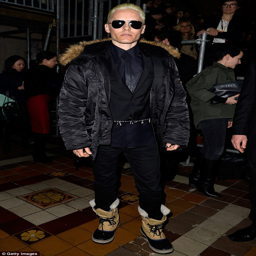
even weirder just hours later : person kept his glasses on and his slicked back to attend the show also on thursday